Harborside station (San Diego Trolley)

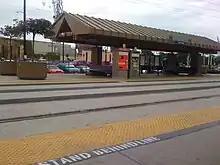
Harborside station in 2008, prior to the renovation

Harborside opened as part of the initial "South Line" of the San Diego Trolley system on July 26, 1981, operating from north to downtown San Diego using the main line tracks of the San Diego and Arizona Eastern Railway.